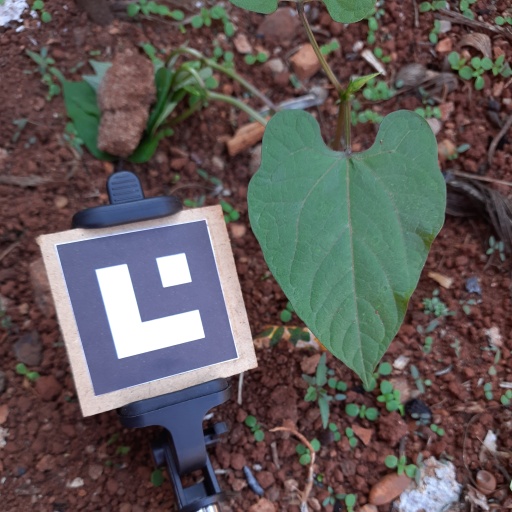
Observations: flat surface, no eating holes, with soild dust, under shade